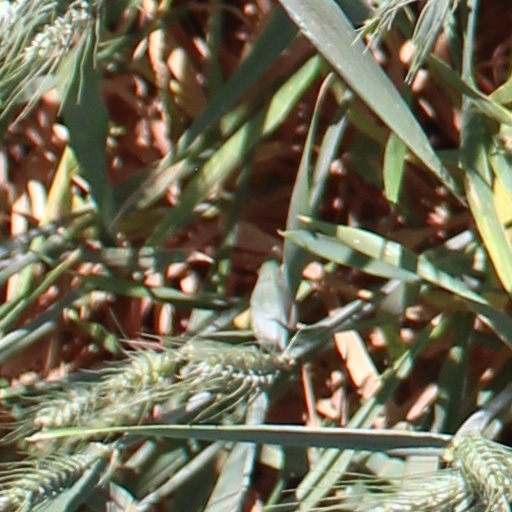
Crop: wheat